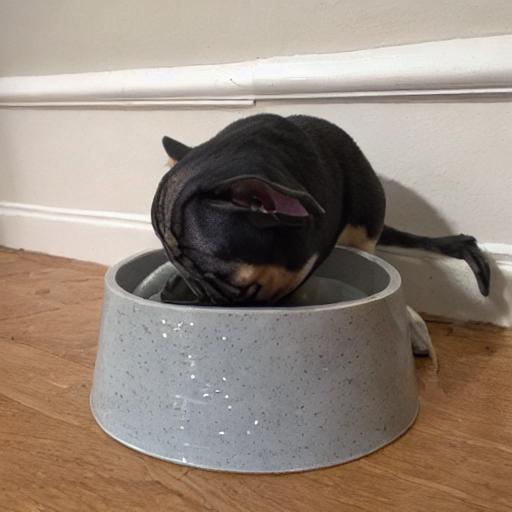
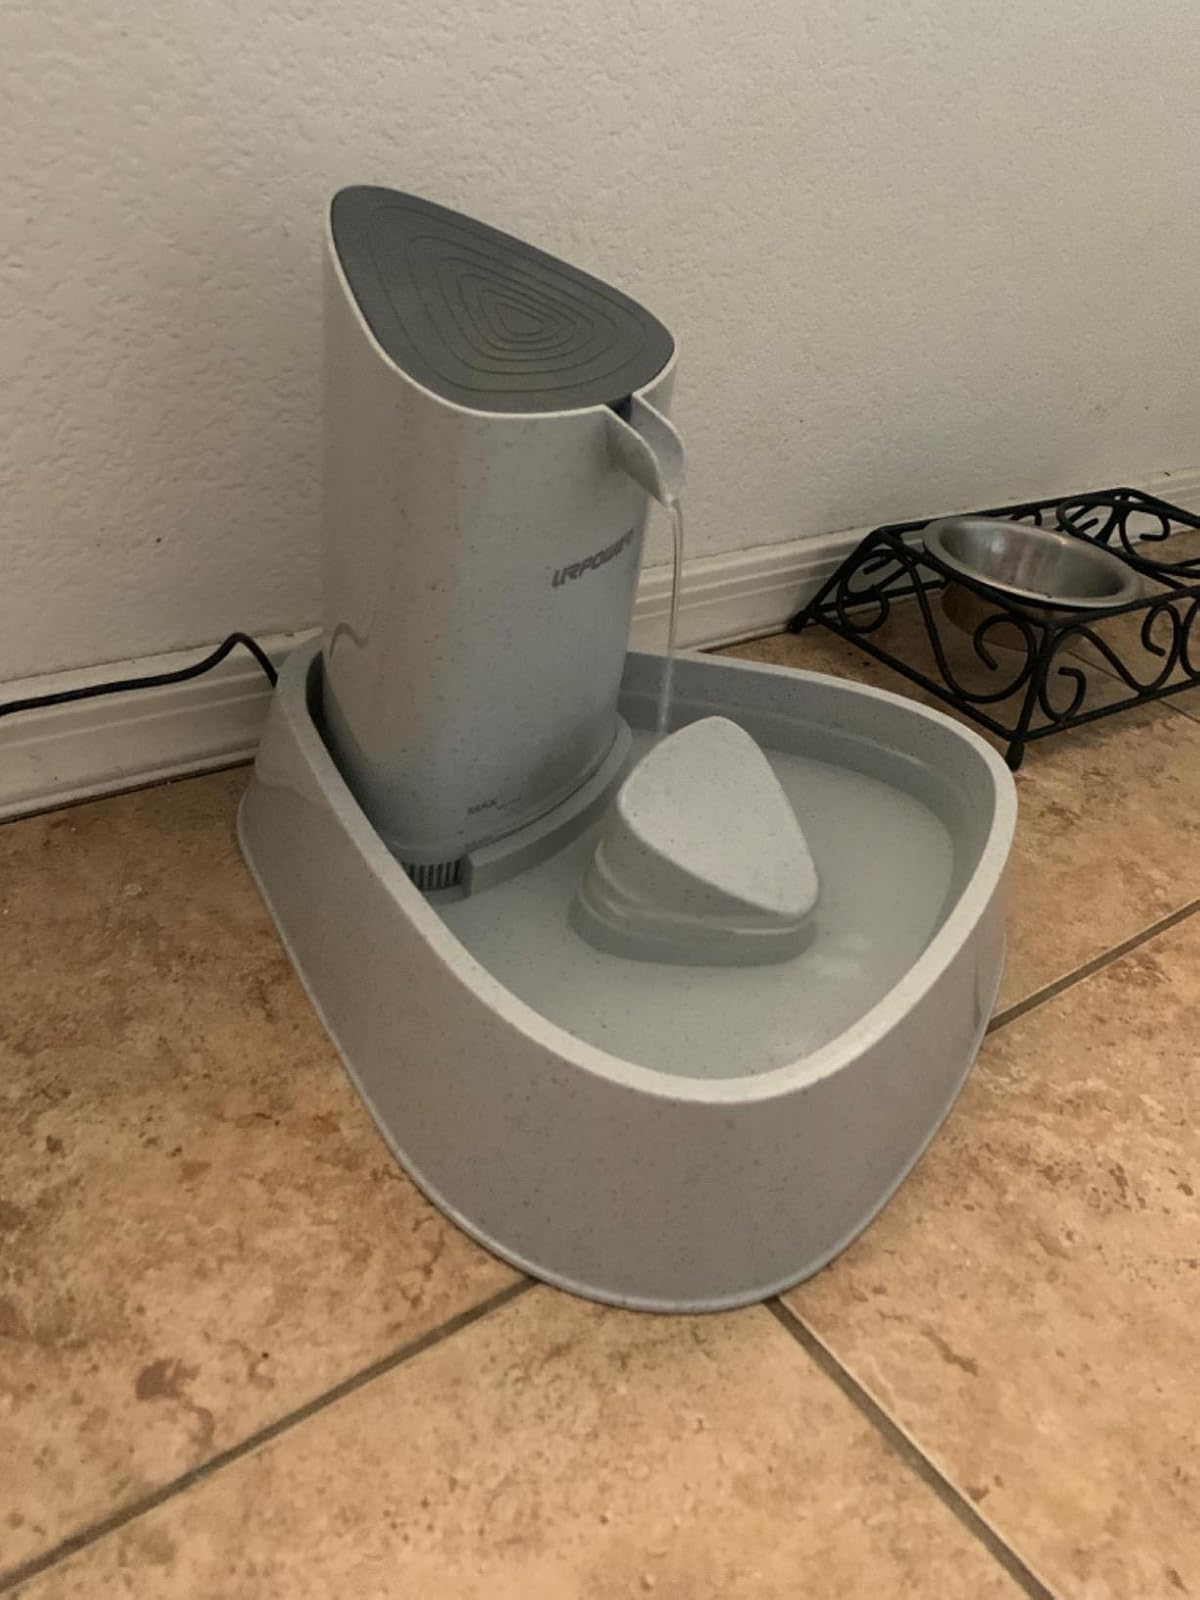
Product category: items_bowl
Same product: no